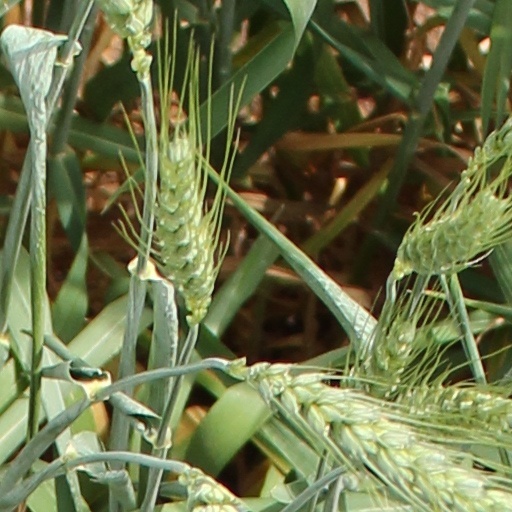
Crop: wheat